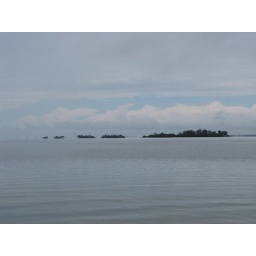
blue sky just starting to come through - (Islands in the sky)